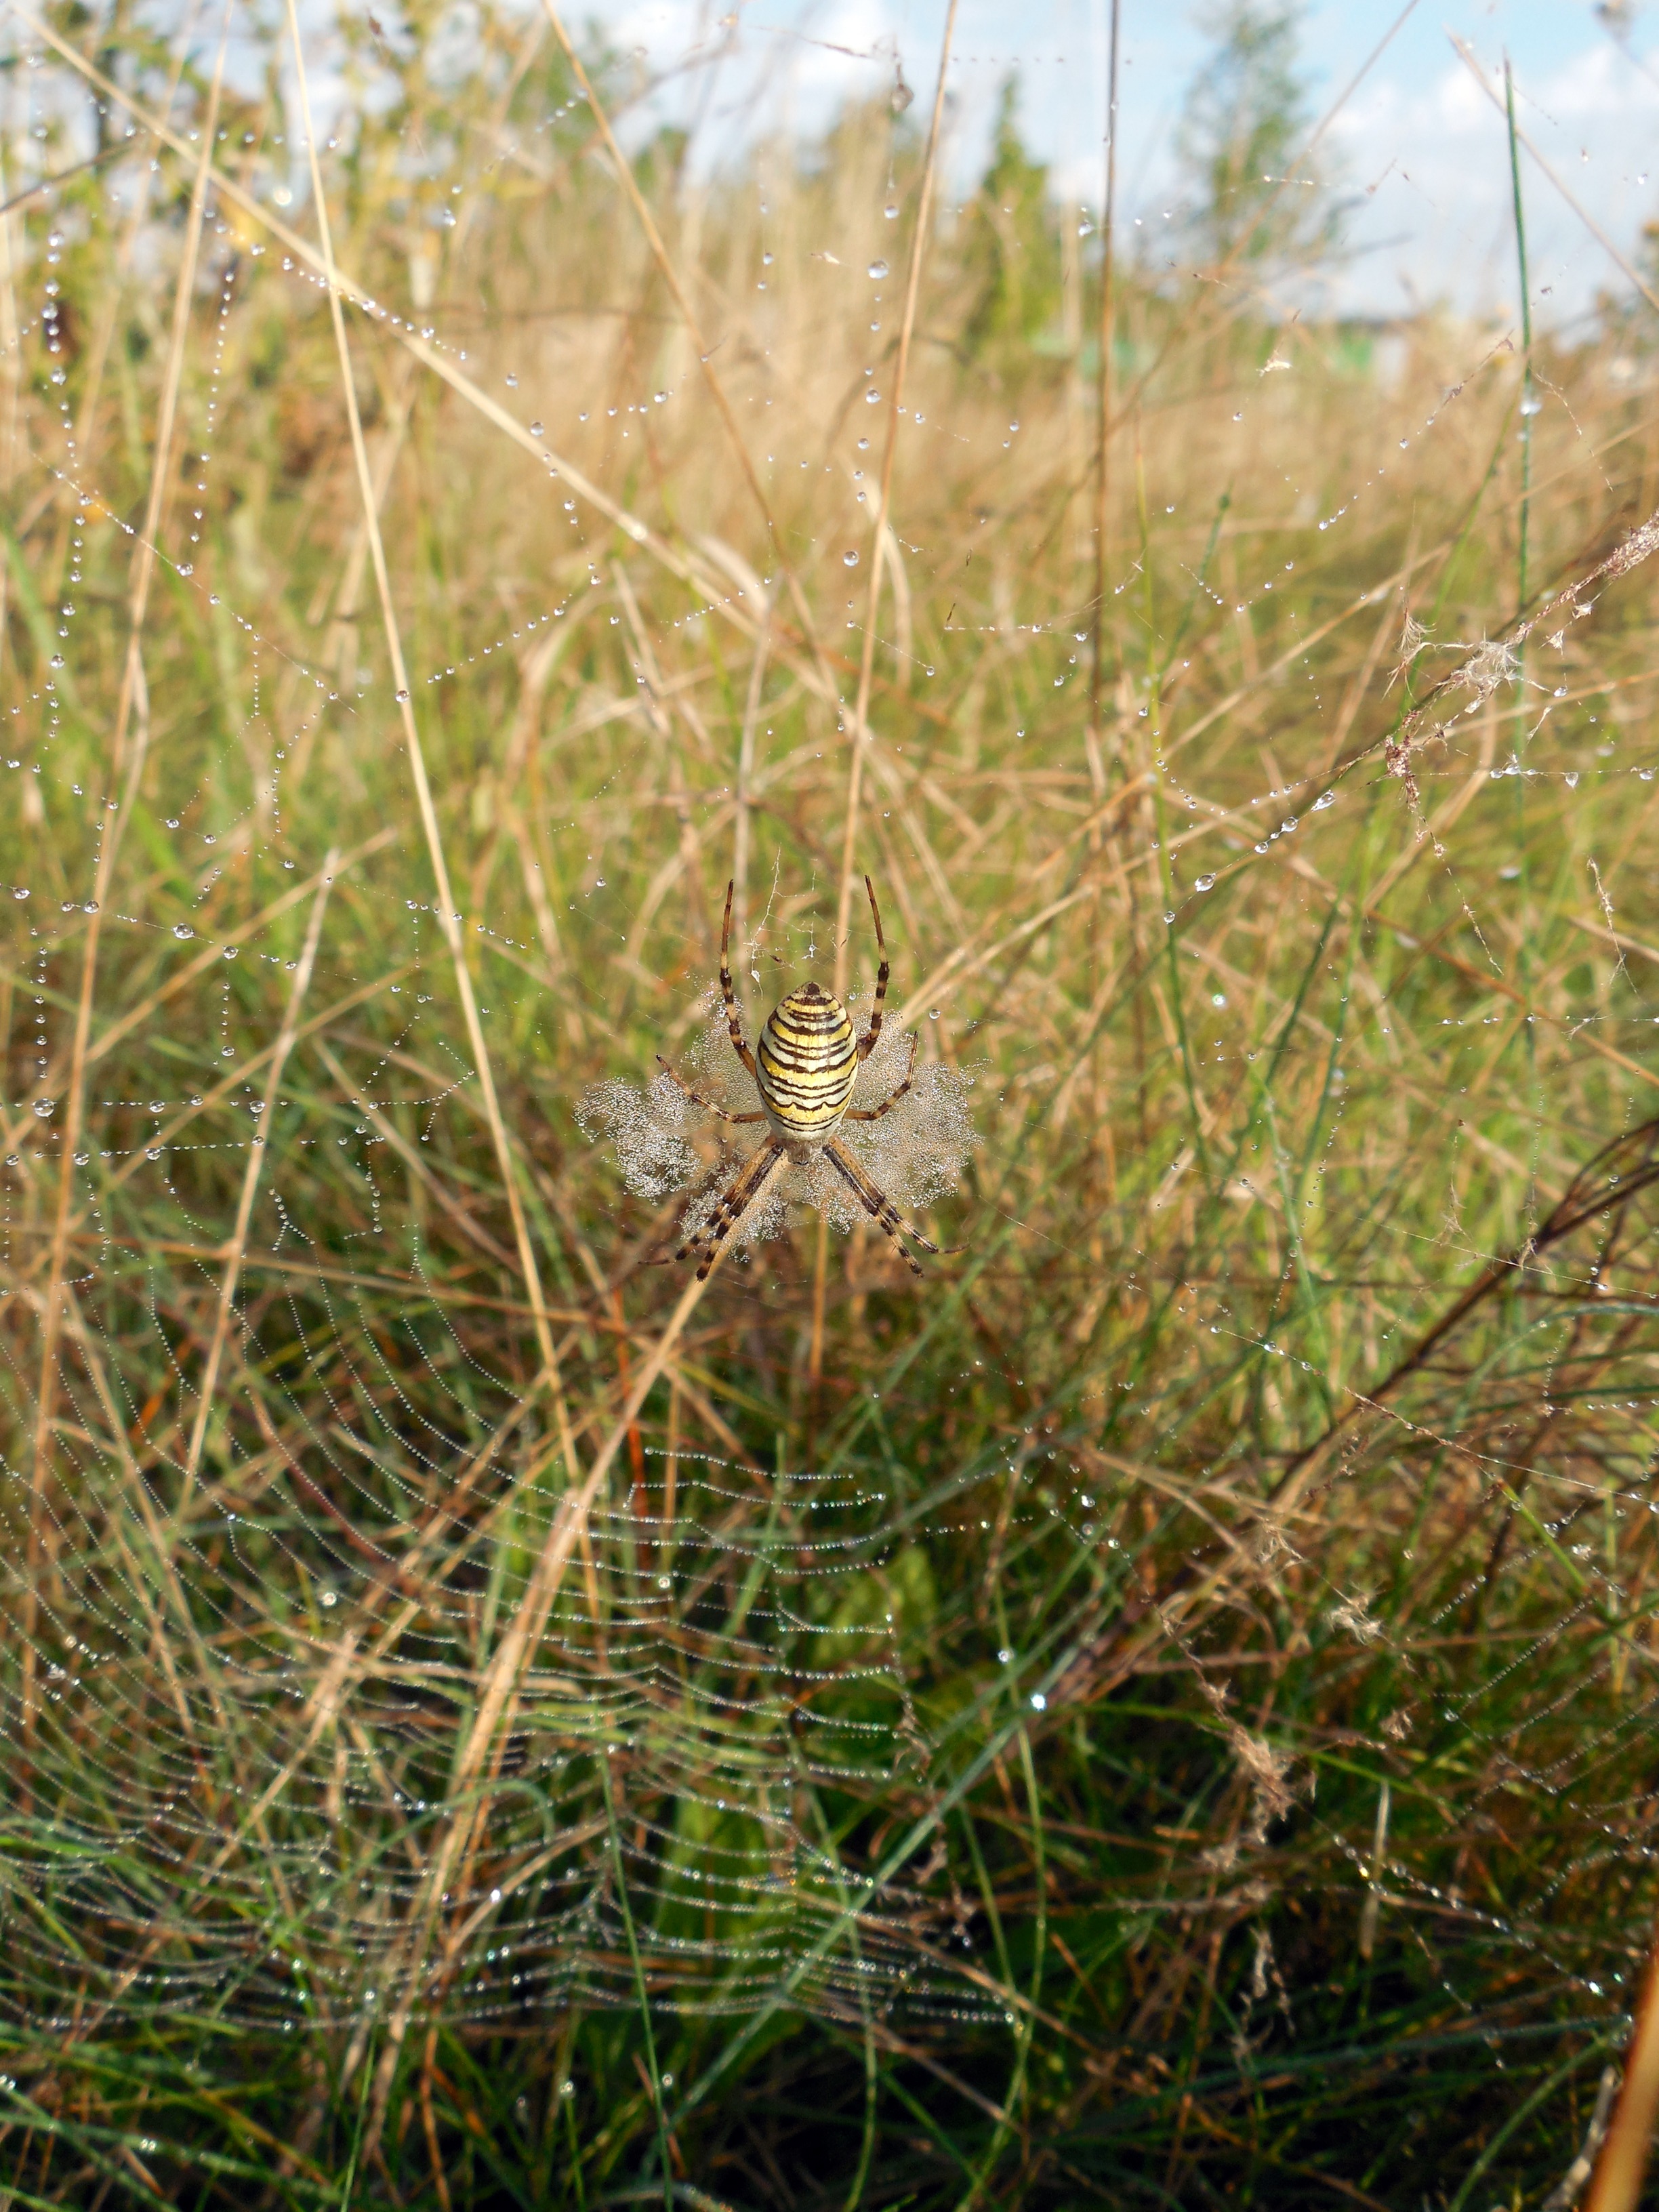
nature, grass, plant, lawn, meadow, prairie, flower, wildlife, insect, close, flora, fauna, cobweb, wildflower, spider, dewdrop, wetland, habitat, network, flowering plant, grass family, land plant